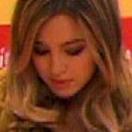
Age: 20